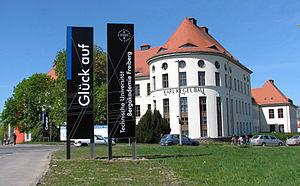
L’École des mines de Freiberg est, avec l’École des Ponts et Chaussées, la plus vieille école d'ingénieur au monde. C’est aujourd'hui une université spécialisée dans l'économie et l'exploitation des ressources naturelles : sciences de la terre, génie des matériaux, énergétique et sciences de l'environnement.
François-Xavier Louis Auguste Albert Bennon de Saxe et Pologne, duc de Saxe et de Lituanie, dit prince Xavier de Saxe comte de Lusace 25 août 1730 à Dresde, 21 juin 1806 à Zabeltitz), fils de Frédéric-Auguste II de Saxe, roi de Pologne et de l'archiduchesse Marie-Josèphe d'Autriche, fut de 1756 à 1763 commandant de l'armée saxonne pendant la guerre de Sept Ans. Combattant aux côtés de l'armée française, il fut nommé le 12 août 1758 lieutenant-général et maréchal des armées du roi Louis XV. De 1763 à 1768, il fut régent de l'électorat de Saxe pour son neveu Frédéric-Auguste III de Saxe Frère de la Dauphine Marie-Josèphe de Saxe, il était donc également oncle des rois Louis XVI, Louis XVIII et Charles X, des rois Charles IV d'Espagne et Ferdinand IV de Naples, de l’impératrice Marie-Louise, épouse de l’Empereur Léopold II, et du roi Frédéric-Auguste Iᵉʳ de Saxe pendant la minorité duquel il fut régent. Ses frères Albert, beau-frère de la reine Marie-Antoinette, fut gouverneur des Pays-Bas autrichiens et Clément-Wenceslas, prince-archevêque-électeur de Trèves.